Biwi No.1

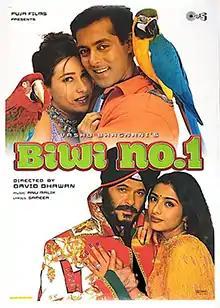
Poster

Biwi No.1 is a 1999 Indian Hindi-language comedy film directed by David Dhawan, being a remake of the 1995 Tamil film "Sathi Leelavathi". It stars Anil Kapoor, Salman Khan, Karisma Kapoor, Tabu, and Sushmita Sen in lead roles, with Amitabh Bachchan and Saif Ali Khan in special appearances.